Planets in astrology

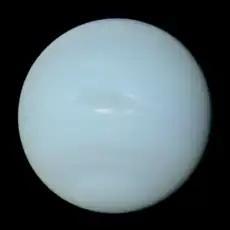
The planet Neptune

Neptune is the modern ruling planet of Pisces ♓️ and is exalted in Aquarius ♒️. In classical Roman mythology, Neptune is the god of the sea, and the deep, ocean blue color of the planet Neptune reflects this. Its glyph is taken directly from Neptune's trident, symbolizing the curve of spirit being pierced by the cross of matter. Neptune takes 165 years to orbit the Sun, spending approximately 14 years (13.75) in each sign of the zodiac. Neptune was discovered in 1846.